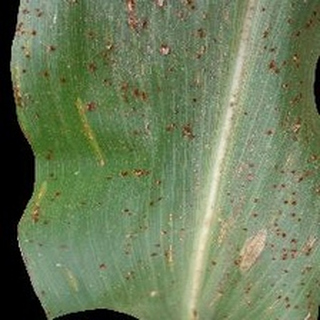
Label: corn_common_rust